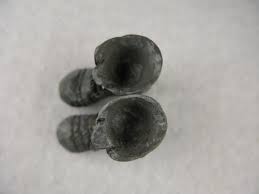
Waste category: shoes